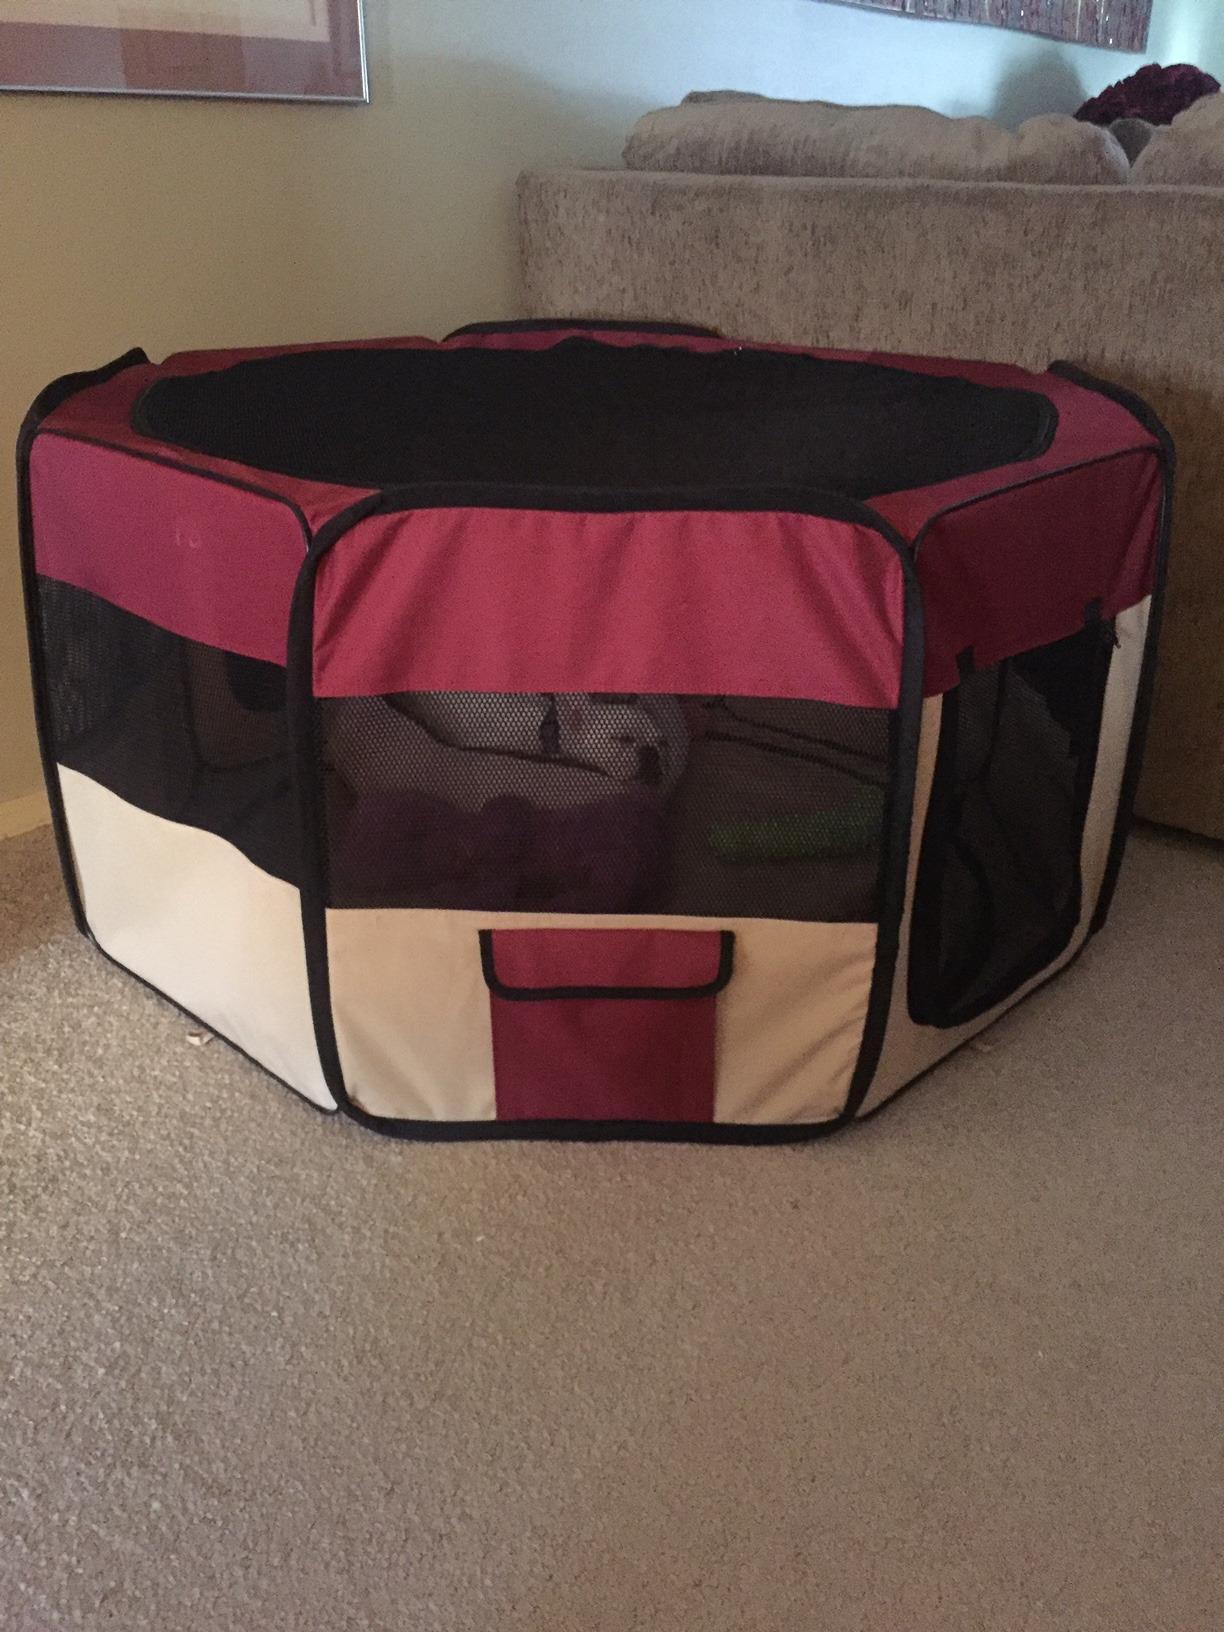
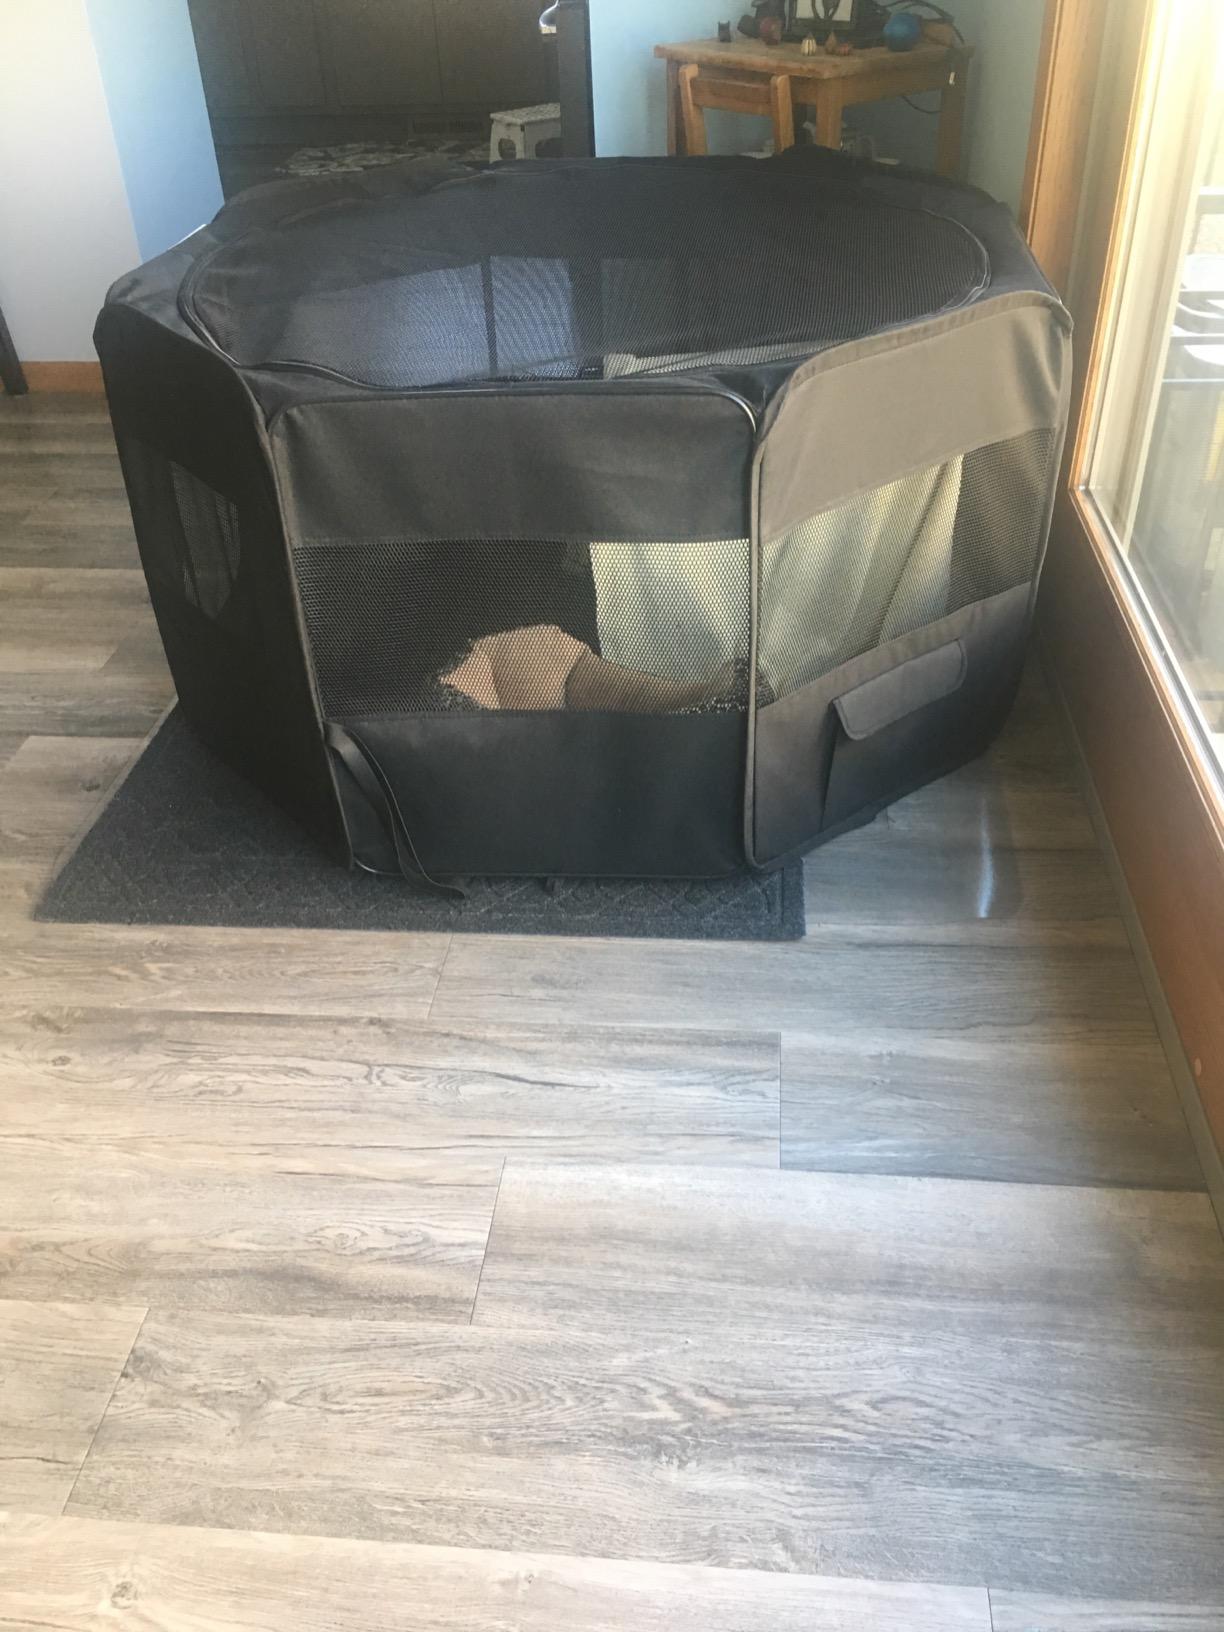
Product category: items_kennel
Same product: no